Bep Schrieke

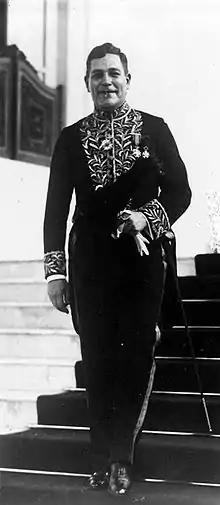

Bertram 'Bep' Johannes Otto Schrieke (18 September 1890, Zandvoort, Netherlands – 12 September 1945, London, England) was a Dutch politician and academic. He served, alongside Frederik David Holleman, as a professor of ethnology and history of the Dutch East Indies (now Indonesia) in Batavia (now Jakarta). From 1939 to 1945 he served as director of the Department of Ethnology at the Colonial Institute, now the Royal Tropical Institute, in Amsterdam. He later served as education minister in the cabinet of Colijn V (the fifth cabinet of Hendrikus Colijn). He was also the brother of Jaap Schrieke, a Dutch administrator during the German occupation of the Netherlands.